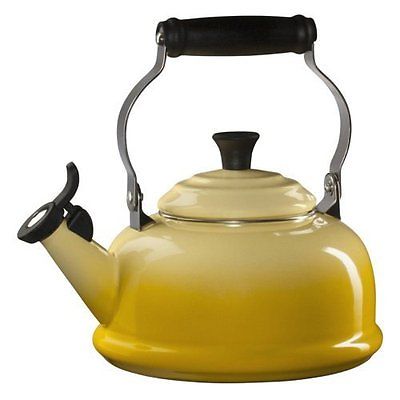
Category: kettle